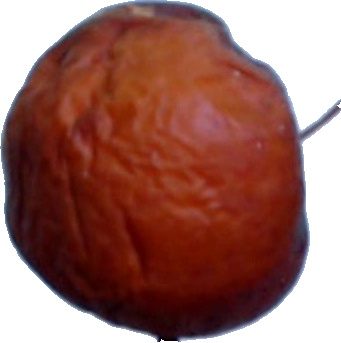
Label: apple_rotten_1